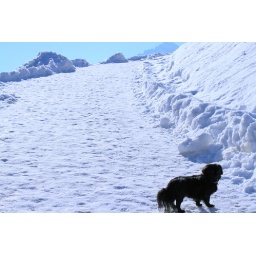
black point in the white